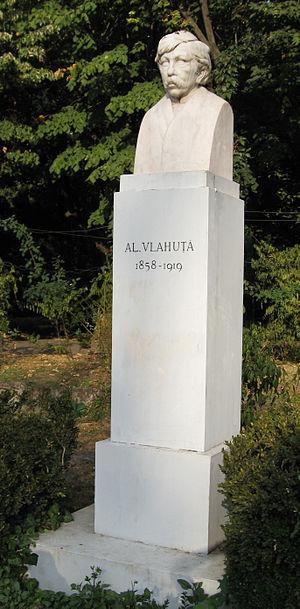
Alexandru Vlahuță, est un écrivain roumain, né le 5 septembre 1858 à Pleșești, et mort le 19 novembre 1919 à Bucarest.